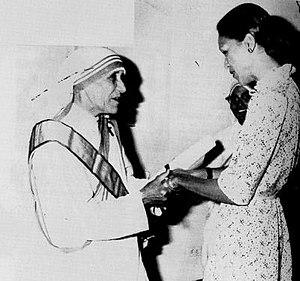
Michèle Bennett, née le 15 janvier 1950 à Port-au-Prince, est une ancienne Première dame d'Haïti, en tant qu'épouse du président et dictateur Jean-Claude Duvalier. Après la démission de ce dernier en 1986, le couple fuit en France et divorce en 1990.
Jean-Claude Duvalier, dit « Baby Doc » ou « Bébé Doc », né le 3 juillet 1951 à Port-au-Prince, et mort à Pétion-Ville le 4 octobre 2014, est un homme politique haïtien, président du pays jusqu'à son renversement en 1986.